World Constitutional Convention

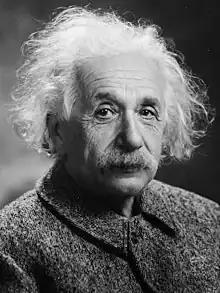
Einstein, 1947 (aged 68)

Albert Einstein grew increasingly convinced that the world was veering off course. He arrived at the conclusion that the gravity of the situation demanded more profound actions and the establishment of a "world government" was the only logical solution. In his "Open Letter to the General Assembly of the United Nations" of October 1947, Einstein emphasized the urgent need for international cooperation and the establishment of a world government. In the year 1948, Einstein invited United World Federalists, Inc. (UWF) president Cord Meyer to a meeting of ECAS and joined UWF as a member of the advisory board. Einstein and ECAS assisted UWF in fundraising and provided supporting material. Einstein described United World Federalists as: "the group nearest to our aspirations". Einstein and other prominent figures such as Gerhard Domagk, Robert Hutchins, Kerstin Hesselgren, John Steinbeck, William Beveridge, Hu Shih, Albert Camus, Toyohiko Kagawa, Yehudi Menuhin, Jacques Maritain, John Boyd Orr, Thomas Mann, Sarvepalli Radhakrishnan, Roberto Rossellini and Hans Thirring sponsored the Peoples' World Convention (PWC) also known as Peoples' World Constituent Assembly (PWCA), which took place in 1950–51 and later continued in the form of world constituent assemblies in 1968, 1977, 1978–79, and 1991. 500 people from 45 countries attended the Peoples' World Convention (PWC) at Palais Electoral, Geneva, Switzerland from December 30, 1950, to January 5, 1951.